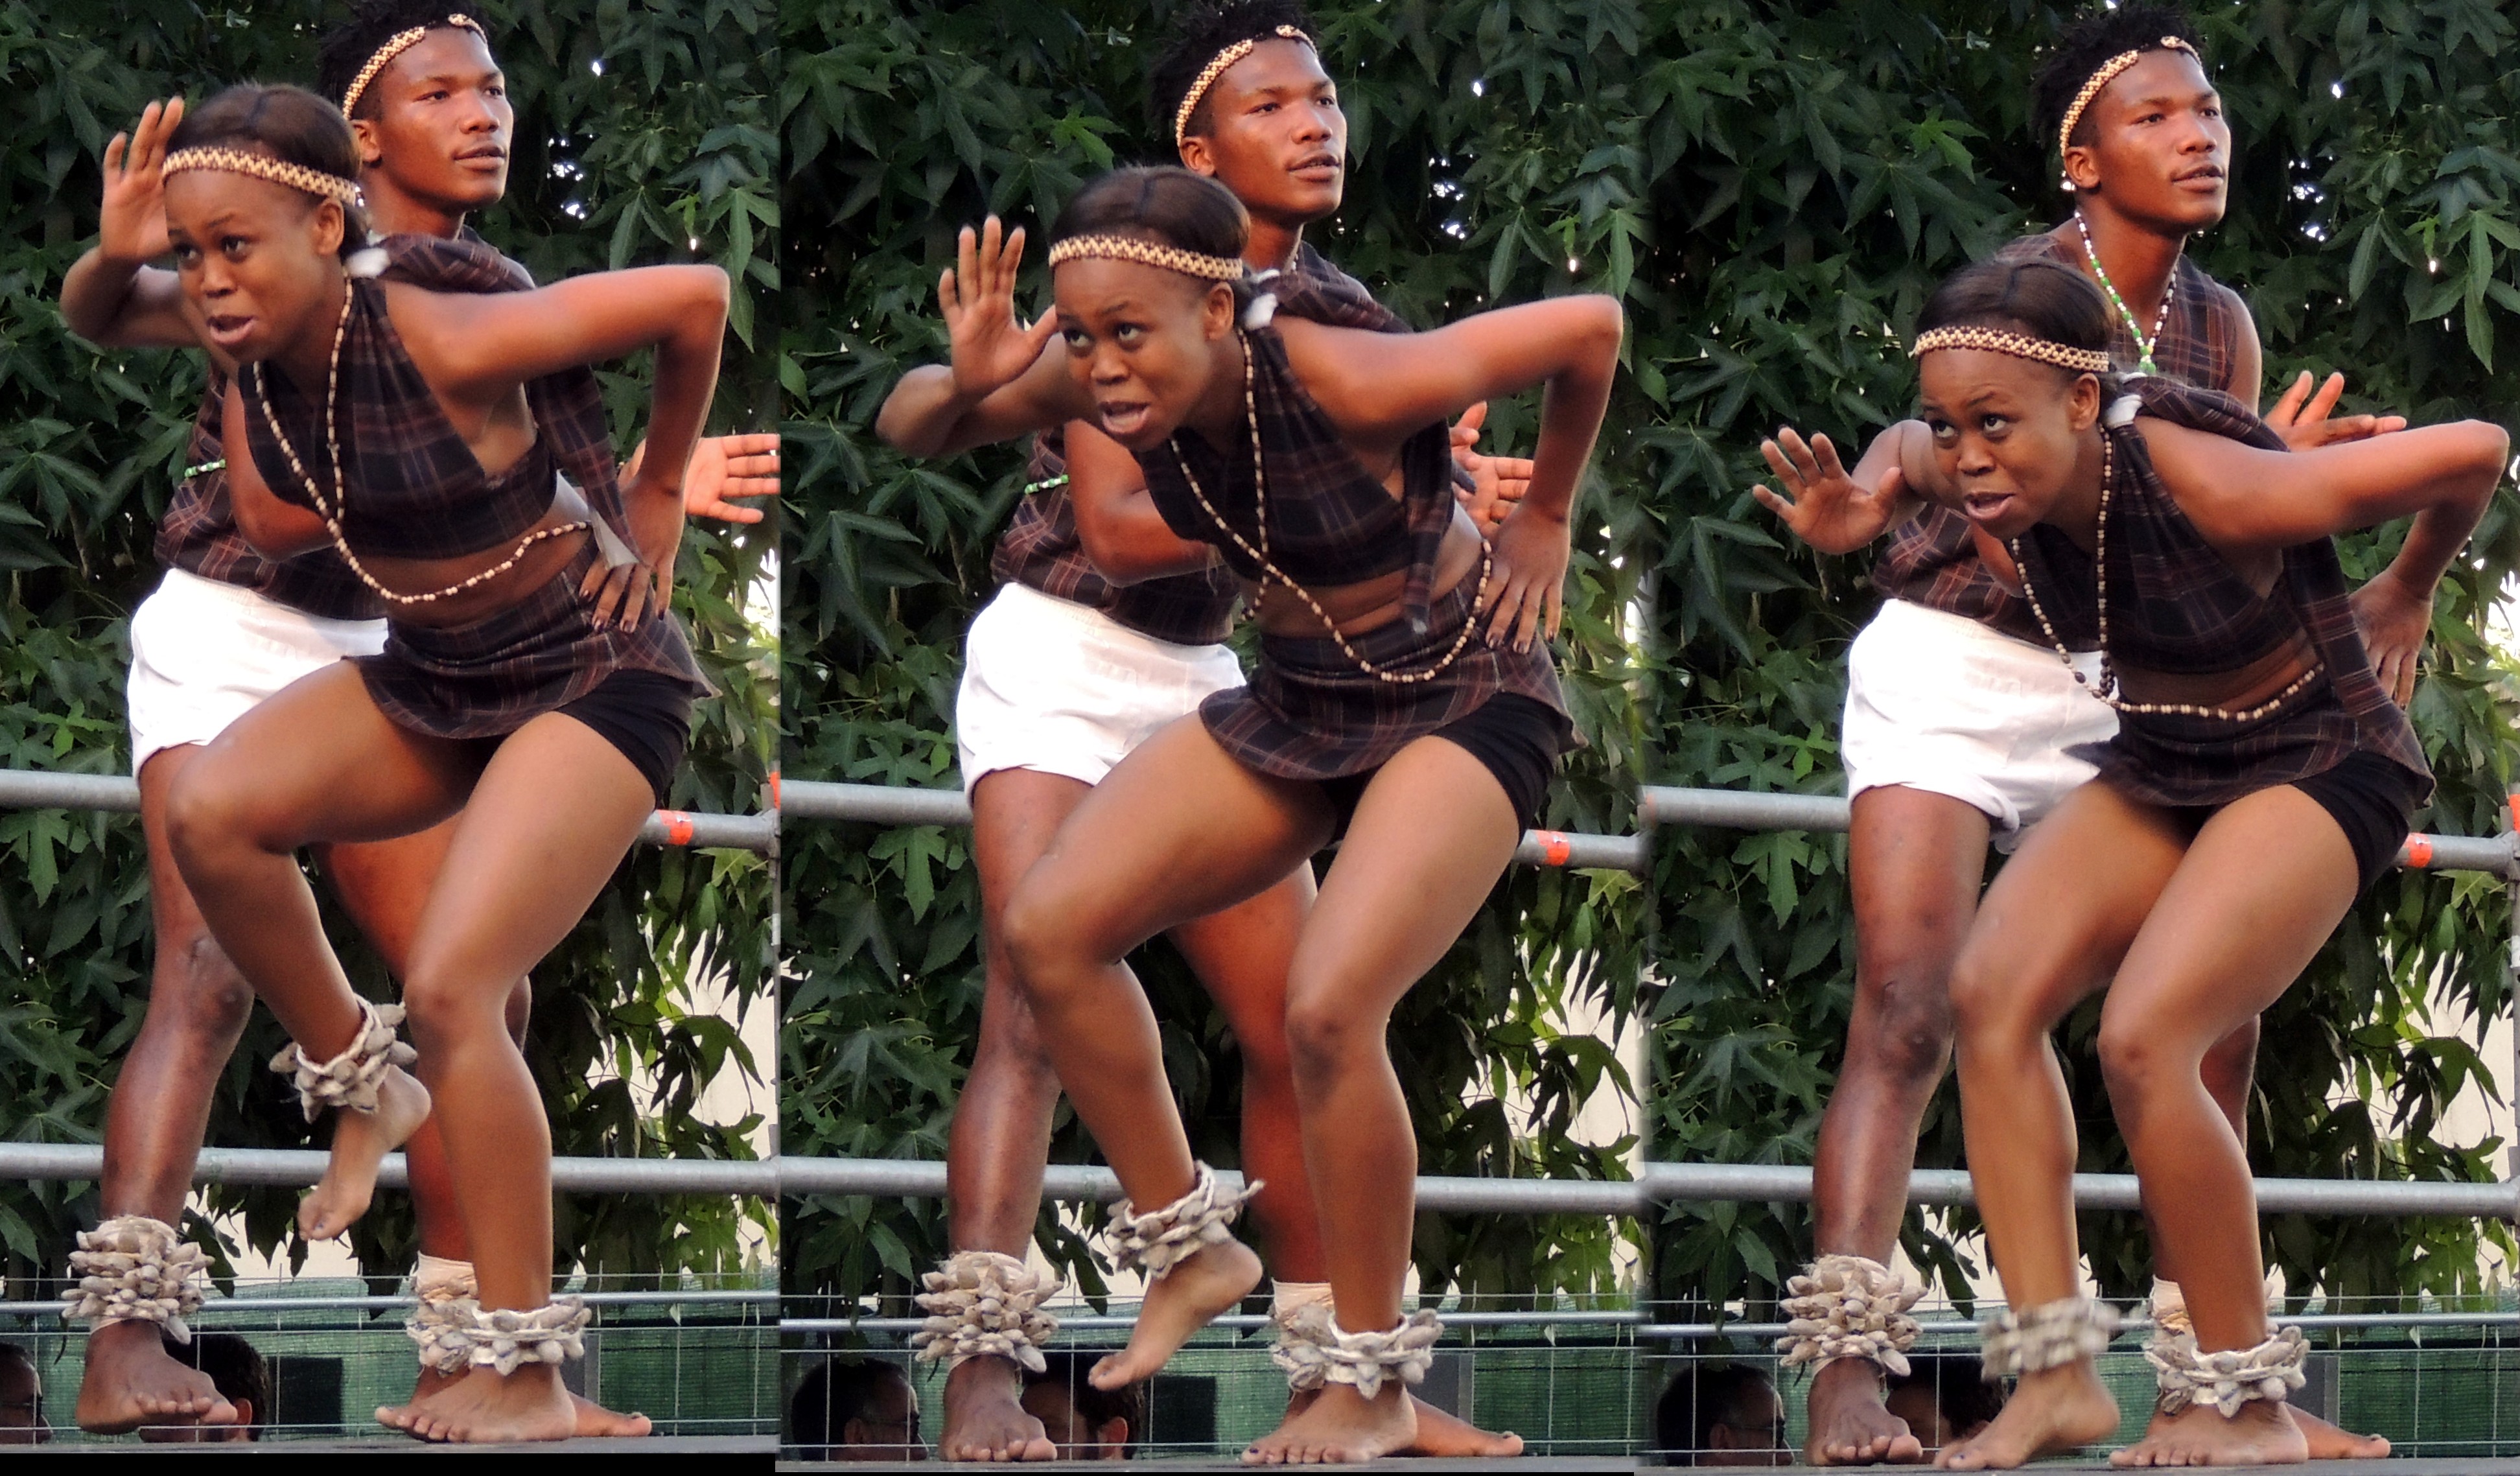
dance, muscle, bodybuilding, weight training, competition event